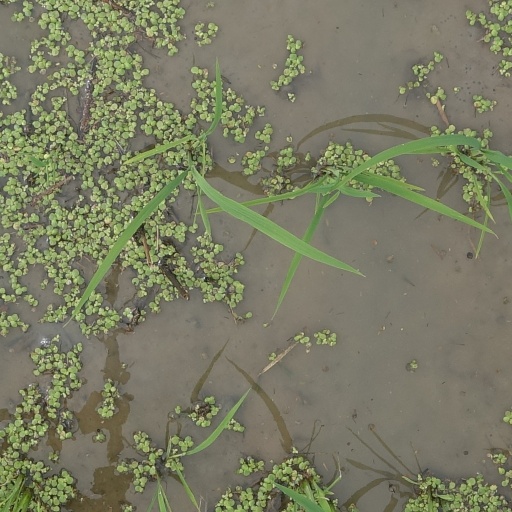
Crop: rice